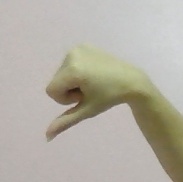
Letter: waw